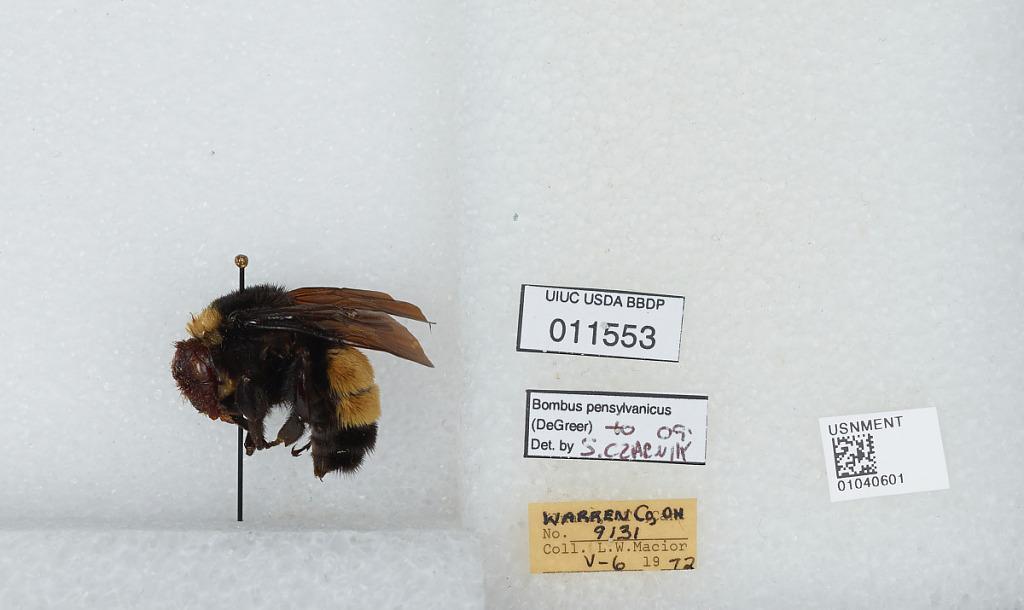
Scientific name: Bombus (Fervidobombus) pensylvanicus pensylvanicus (De Geer)
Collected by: L. Macior
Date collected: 1972-5-6
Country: United States
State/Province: Ohio
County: Warren
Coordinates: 39.4242, -84.1856
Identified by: Czarnik, S.